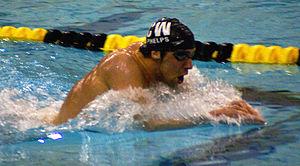
Michael Fred Phelps est un nageur américain spécialiste des épreuves de papillon, de nage libre et de quatre nages. Il est le sportif le plus titré et le plus médaillé de l'histoire des Jeux olympiques, avec 28 médailles dont 23 d'or remportées entre 2004 et 2016. Il est également le nageur le plus titré de l'histoire des championnats du monde de natation en grand bassin, avec 26 médailles d'or remportées entre 2001 et 2011.